Jacksonville Jewish Center

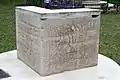
Cornerstone

The Jacksonville Job Corps used the old facilities for some time. The historic center was nominated for the National Register of Historic Places in 2010 and added to the list in 2021. There was a fire in the original building in 2011 and it was demolished. The cornerstone of the building was saved and moved to Klutho Park on the other side of Third Street.